Impressionism

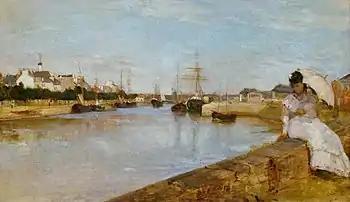
Berthe Morisot, "The Harbour at Lorient", 1869, National Gallery of Art, Washington, D.C.

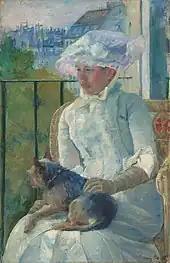
Mary Cassatt, "Young Girl at a Window," 1885, oil on canvas, National Gallery of Art, Washington, D.C.

The Impressionists reacted to modernity by exploring "a wide range of non-academic subjects in art" such as middle-class leisure activities and "urban themes, including train stations, cafés, brothels, the theater, and dance." They found inspiration in the newly widened avenues of Paris, bounded by new tall buildings that offered opportunities to depict bustling crowds, popular entertainments, and nocturnal lighting in artificially closed-off spaces.